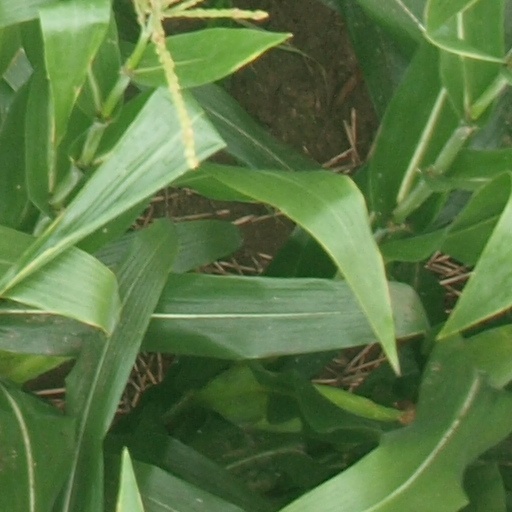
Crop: maize; corn